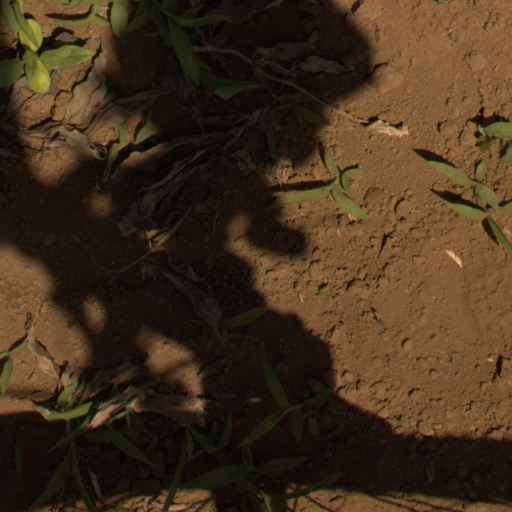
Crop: Jerusalem artichoke